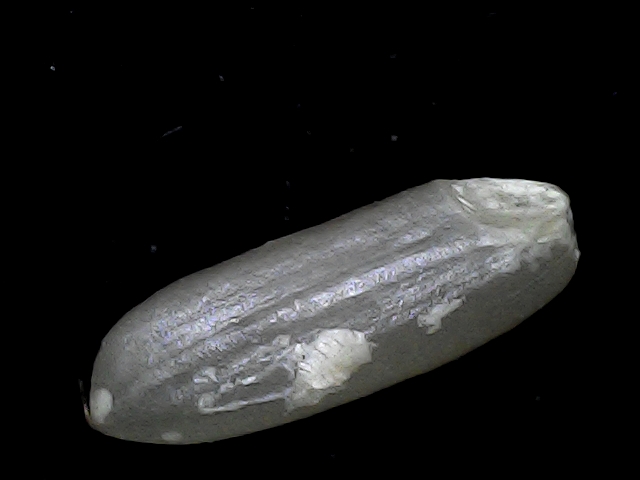
Rice variety: BD85